San Cassiano Altarpiece

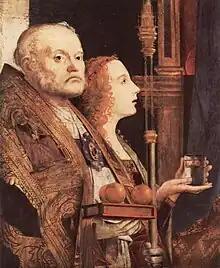
Detail of St. Nicholas and St. Lucy.

It is unknown when it was disassembled or why, but it was already in fragments when parts of it were documented by David Teniers the Younger for his Theatrum Pictorium in 1660. It wasn't until 1929 that three of the fragments were reunited by the Hungarian art historian Johannes Wilde. Other surviving fragments have been analysed to fit according to the model of a reconstruction in a virtual architectural study. Originally a larger altarpiece, it now comprises only the central panel with the Virgin Enthroned, and four half-busts of saints: St. Nicholas of Bari, Mary Magdalene (or Ursula), St. Lucy and St. Dominic.